2008 Dodge Challenger 500

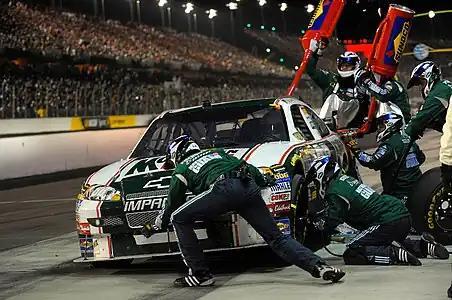
Dale Earnhardt Jr. on pit road, as his team completes a pit stop during the race.

After getting a rousing chorus of booing from Earnhardt fans for what he did the previous week at Richmond, Kyle Busch quieted them down with his third win of the 2008 campaign.